Moose Mountain Upland

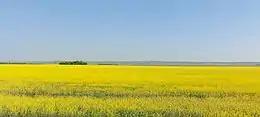
Moose Mountain Upland is visible across a canola field in the RM of Brock No. 64

One of the first major trails to be built was the "Christopher Trail". It was built from Kenosee Lake to Cannington Manor in the 1890s by the Christopher family, who were German immigrants that had a homestead 7 miles east of Kenosee Lake, and the Fripp brothers who owned land on the north-east corner of Kenosee Lake (where the village of Kenosee Lake sits today). Fred Christopher and his two sons cut through of bush going from east to west and the Fripp brothers, Harold and Percy, started at Kenosee Lake and cut through of bush to meet near the middle. Along the trail, two human skeletons were found near a lake. That lake was named Skeleton Lake. Today, that trail is a well-travelled gravel road that runs from Kenosee Lake to Cannington Manor.